Smoking in Jewish law

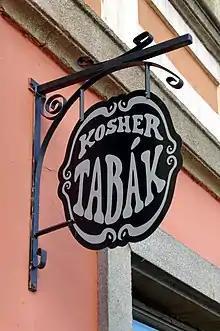
Kosher tobacco shop in Cheb, Czech Republic

Until the late 20th century, the use of tobacco for smoking and in the form of snuff was common among Jews. It is speculated that a Jew named Luis de Torres, who accompanied Christopher Columbus on his expedition in 1492, settled in Cuba, learned the use of tobacco, and introduced it into Europe. From this time, Jews were connected with the trade in tobacco.